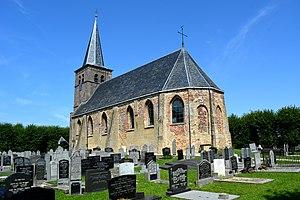
Boksum est un village de la commune néerlandaise de Waadhoeke, dans la province de Frise.